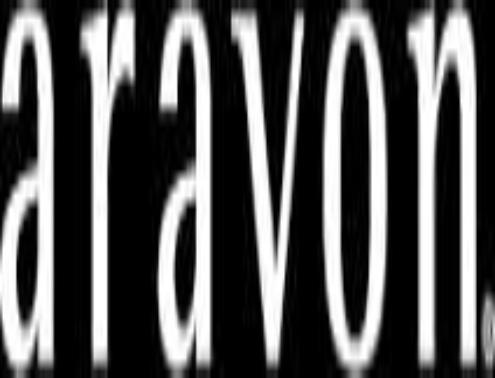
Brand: Aravon
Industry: Clothes